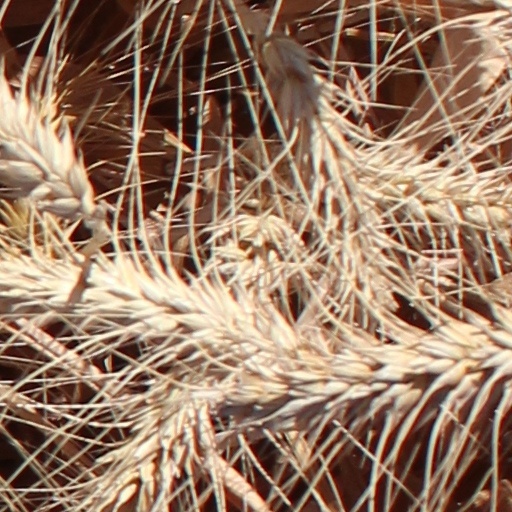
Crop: wheat